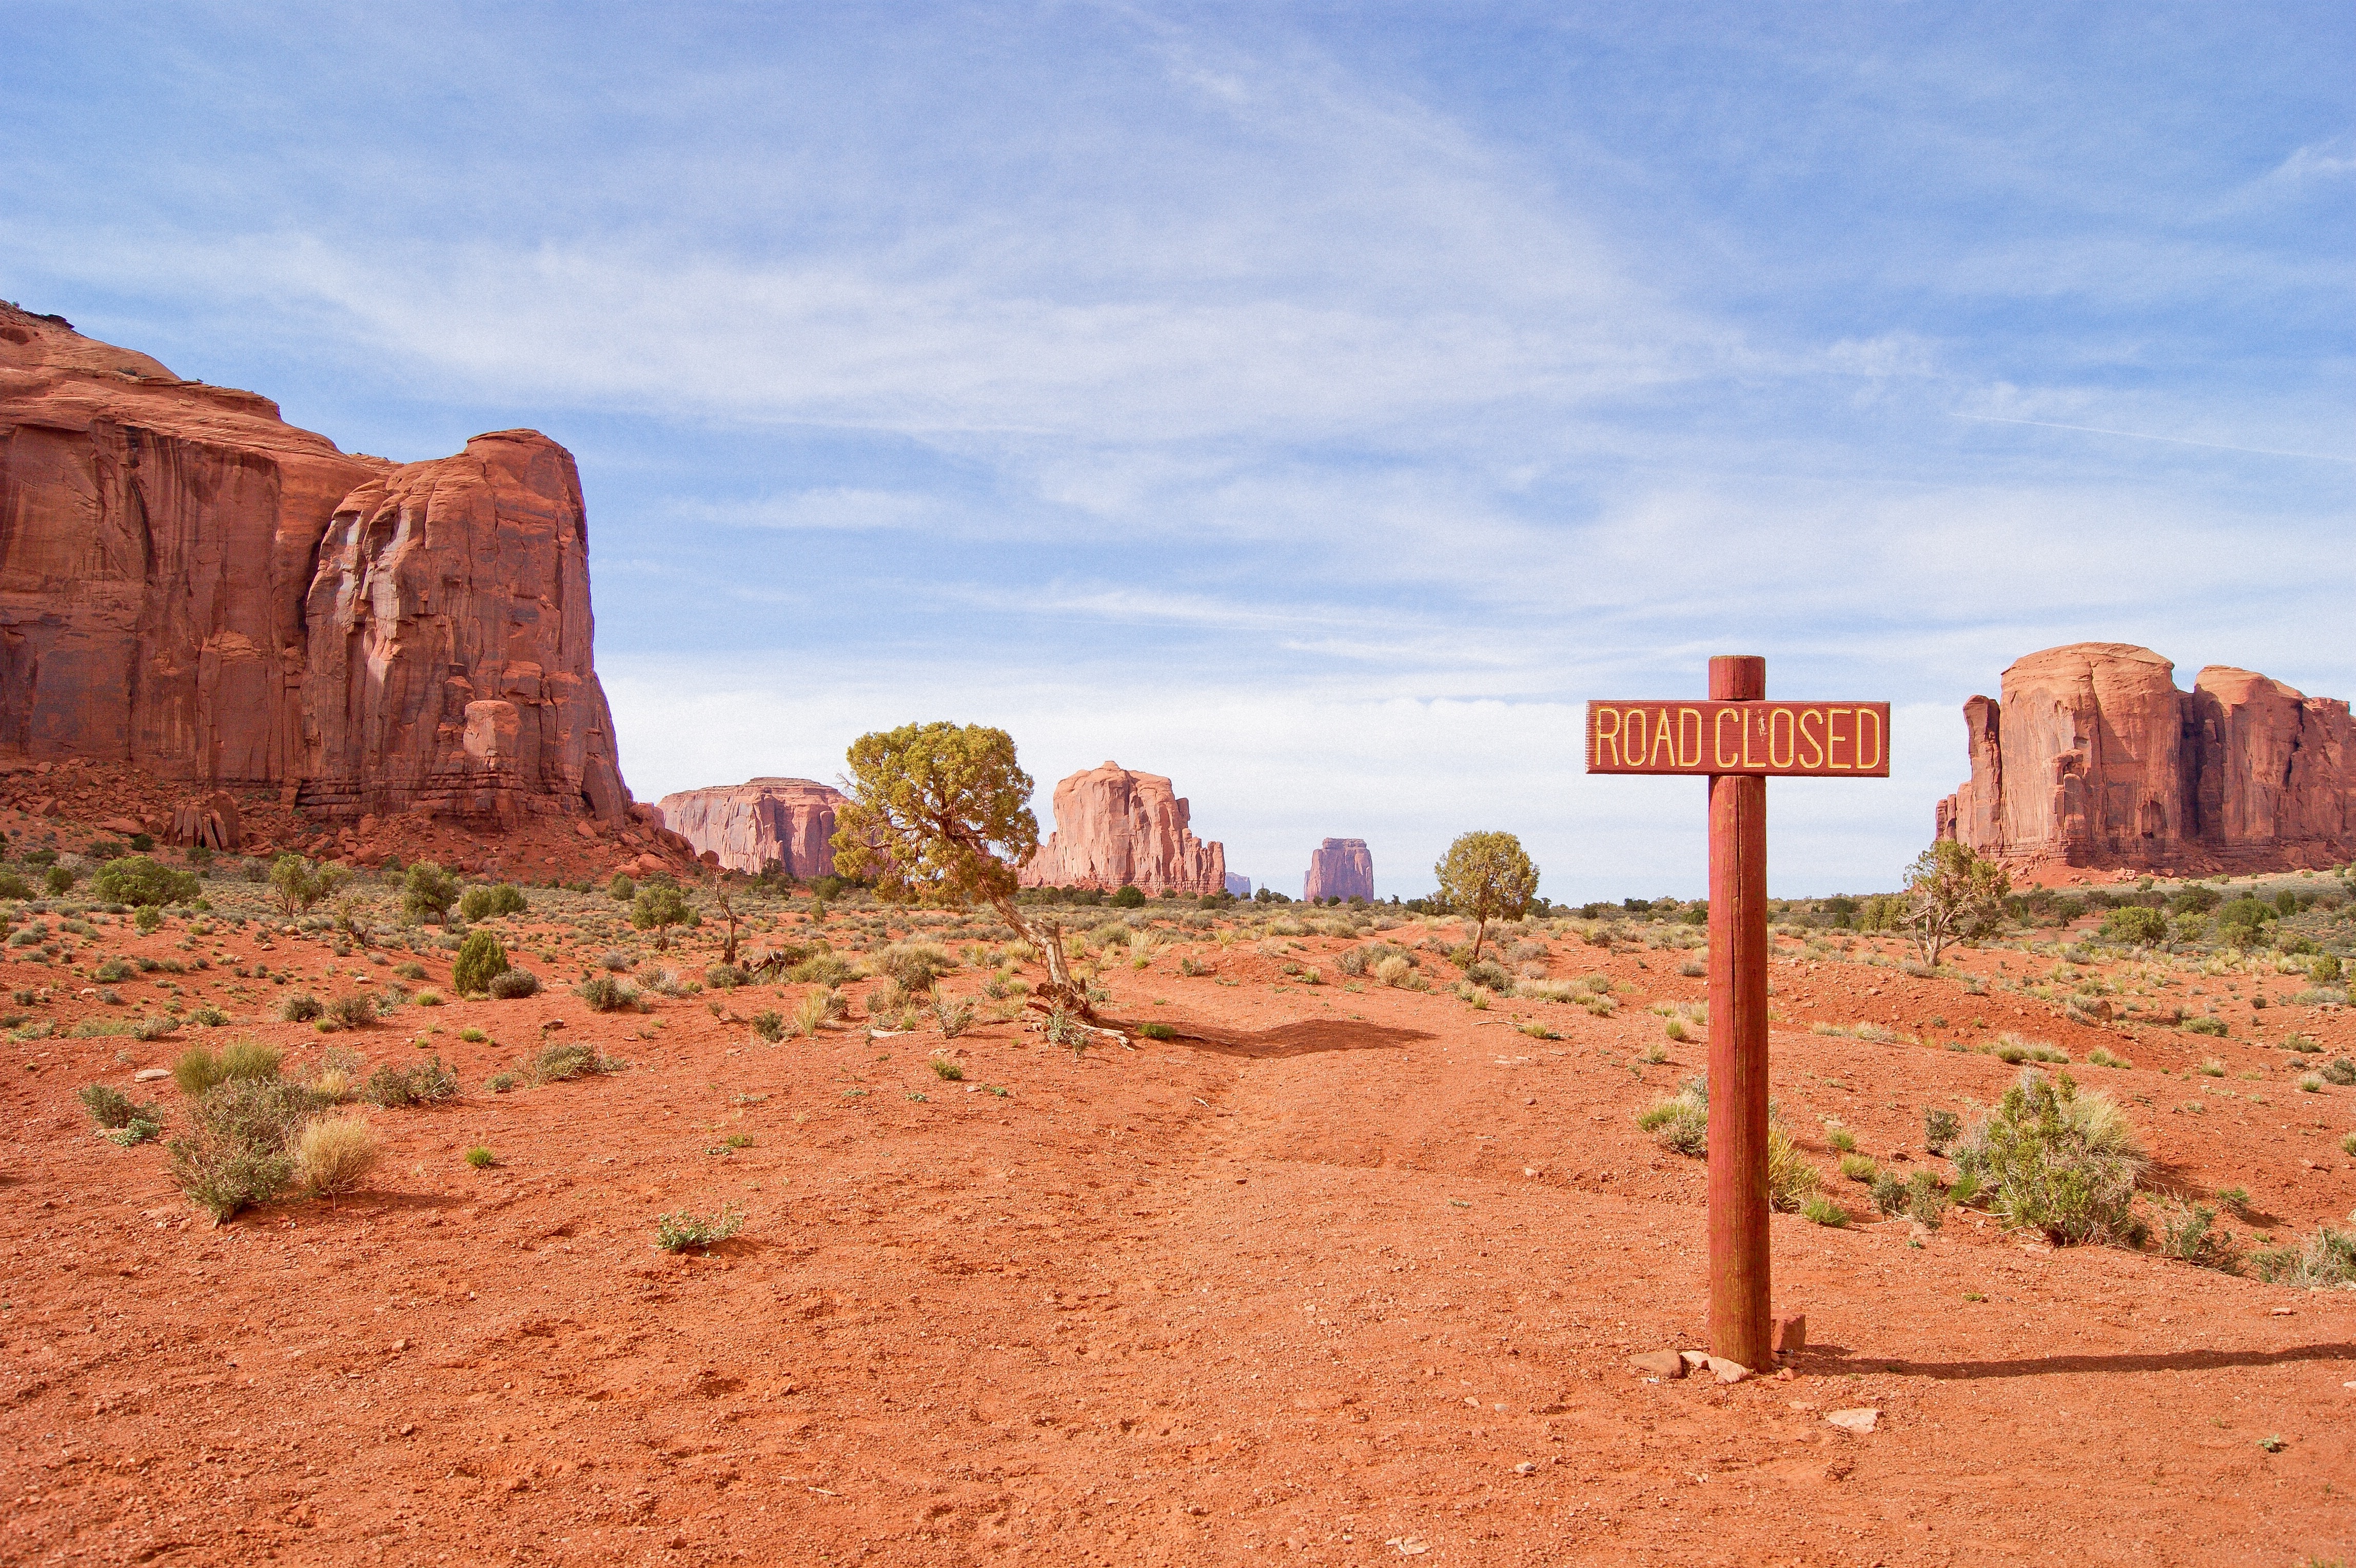
landscape, rock, road, trail, prairie, desert, valley, formation, cliff, arch, america, soil, canyon, terrain, cacti, heat, geology, badlands, plateau, stop, wadi, butte, landform, monument valley, no passage, natural environment, geographical feature, aeolian landform, end of the road, orange landscape, there is no way